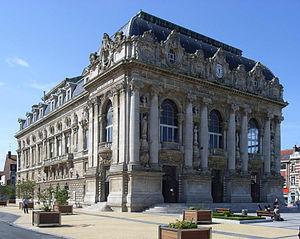
Calais est une commune française, sous-préfecture du département du Pas-de-Calais en région Hauts-de-France. Ses habitants sont appelés les Calaisiens.